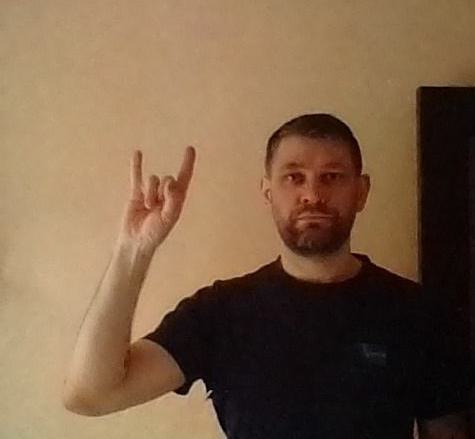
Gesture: rock